Yerma (opera)

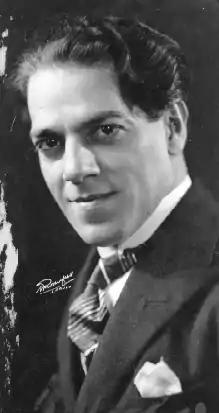
Heitor Villa-Lobos

Yerma is an opera in three acts by Heitor Villa-Lobos based on the tragedy of the same name by Federico García Lorca.